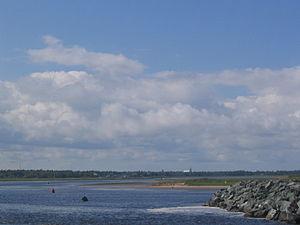
L'embouchure de la Grande Rivière Tracadie, au Nouveau-Brunswick (Canada).
La Péninsule acadienne est une région de l'Acadie, située dans le nord-est du Nouveau-Brunswick, au Canada. L’archéologie dans la Péninsule acadienne a commencé au tournant du XXᵉ siècle par le travail pionnier de William Francis Ganong. Le potentiel de la région est à peine effleuré, quoique les vallées des rivières Tabusintac, Grande Tracadie et Pokemouche contiennent un grand nombre de sites archéologiques. Les recherches récentes s'articulent surtout autour des sites micmacs et de la découverte des premiers sites basques. Certains sites sont valorisés, et le Village historique acadien regroupe plusieurs bâtiments authentiques des années 1770 à 1949.
Allardville est un DSL du comté de Gloucester, au nord-est du Nouveau-Brunswick. Il comprend aussi les hameaux de Daulnay et Jeanne-Mance.
Le parc provincial de Val-Comeau est un parc provincial situé à Val-Comeau, au nord-est du Nouveau-Brunswick.
La Grande Rivière Tracadie est un cours d'eau du nord-est du Nouveau-Brunswick, au Canada.